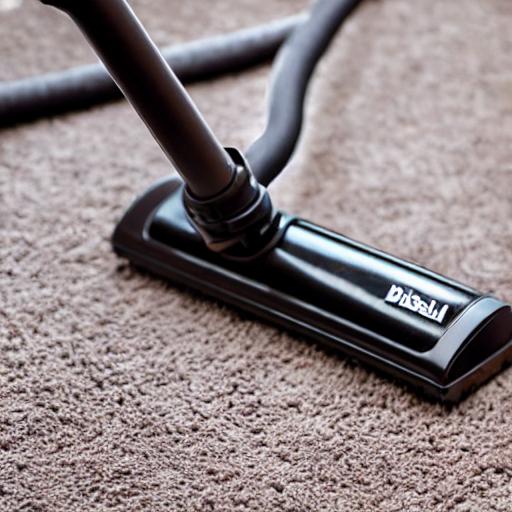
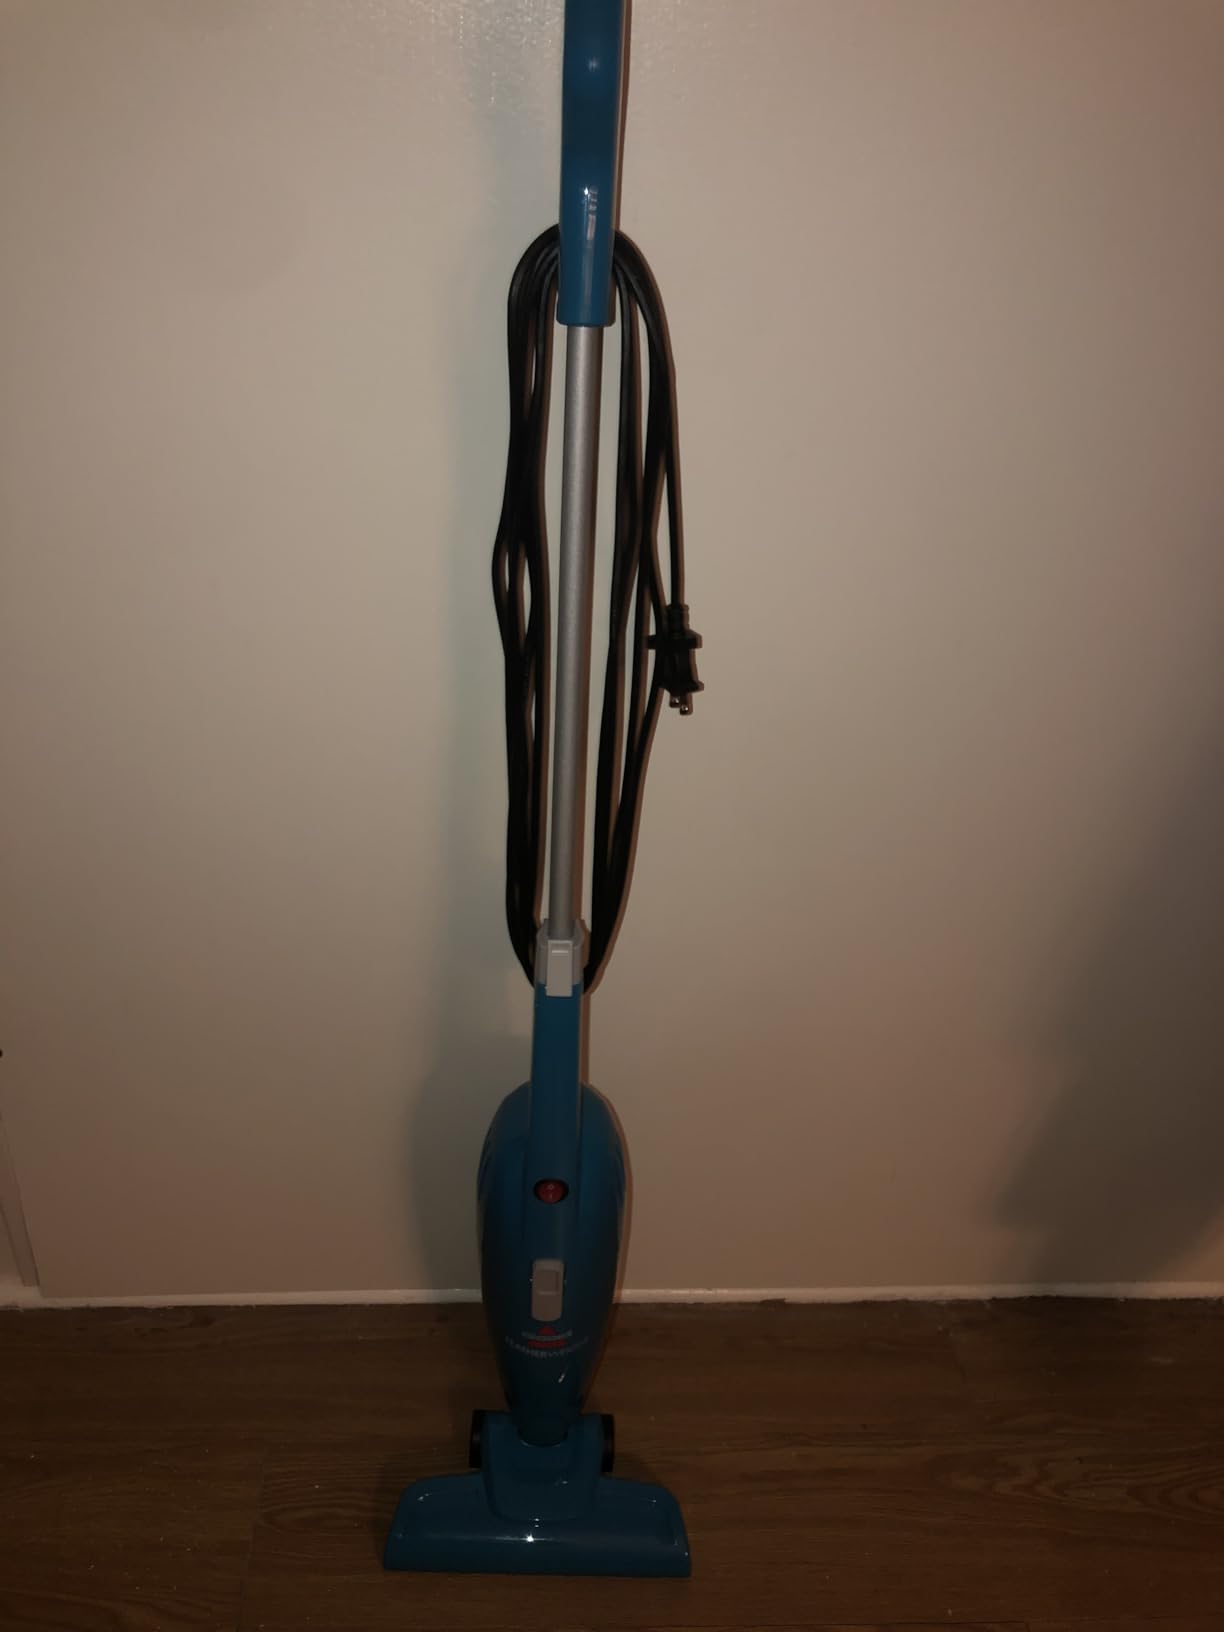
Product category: items_vacuum
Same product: no